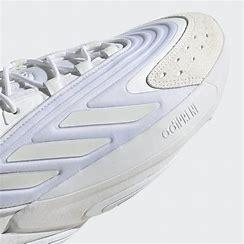
Brand: Adidas
Model: Ozelia